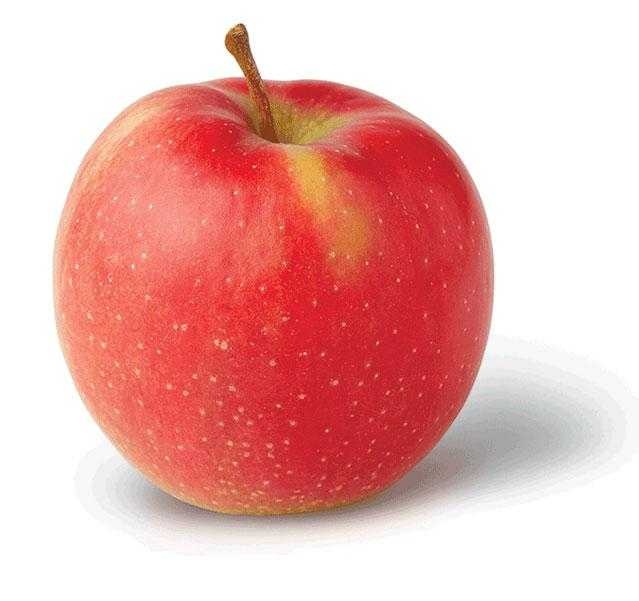
Label: Apple